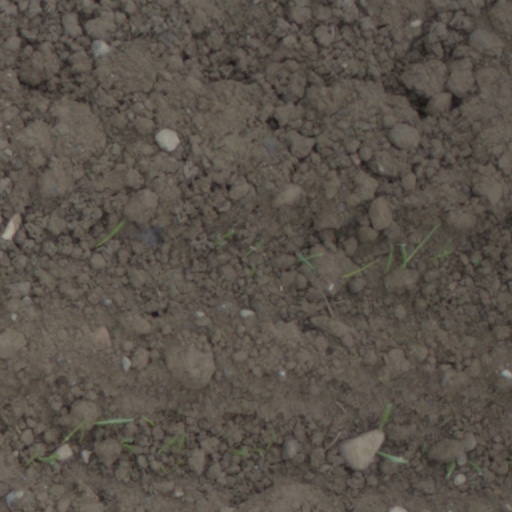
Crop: wheat